Austrian school of economics

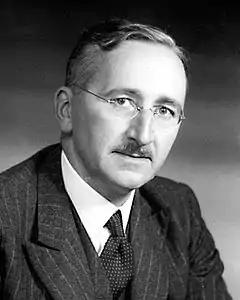
Friedrich Hayek

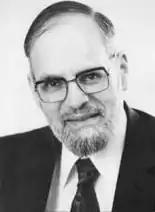
Israel Kirzner

The economic calculation problem refers to a criticism of planned economies which was first developed by Ludwig von Mises with his essay "economic calculation in the socialist commonwealth" in the spring of 1920. Mises subsequently discussed his idea with his student Friedrich Hayek, who expanded it in various works including "The Road to Serfdom". What the calculation problem essentially states is that without price signals, the factors of production cannot be allocated in the most efficient way possible, rendering planned economies inefficacious.